Horrible Bosses

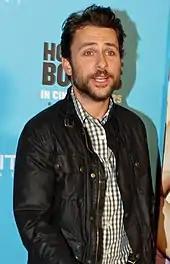
Charlie Day was singled out for praise by several critics for his performance.

"Horrible Bosses" received mixed-to-positive reviews from critics. On Rotten Tomatoes, the film holds an approval rating of 69% based on 220 reviews, with an average rating of 6.2/10. The website's critical consensus reads, "It's nasty, uneven, and far from original, but thanks to a smartly assembled cast that makes the most of a solid premise, "Horrible Bosses" works." Metacritic assigned the film a weighted average score of 57 out of 100, based on 40 critics, indicating "mixed or average" reviews. Audiences polled by CinemaScore gave the film an average grade of "B+" on an A+ to F scale; male audience members gave the film an "A−" compared to females giving it an average rating of "B+".